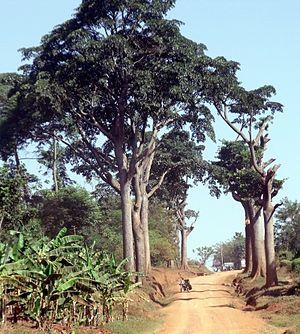
Milicia excelsa ou Iroko est une espèce d'arbres de la famille des Moraceae.